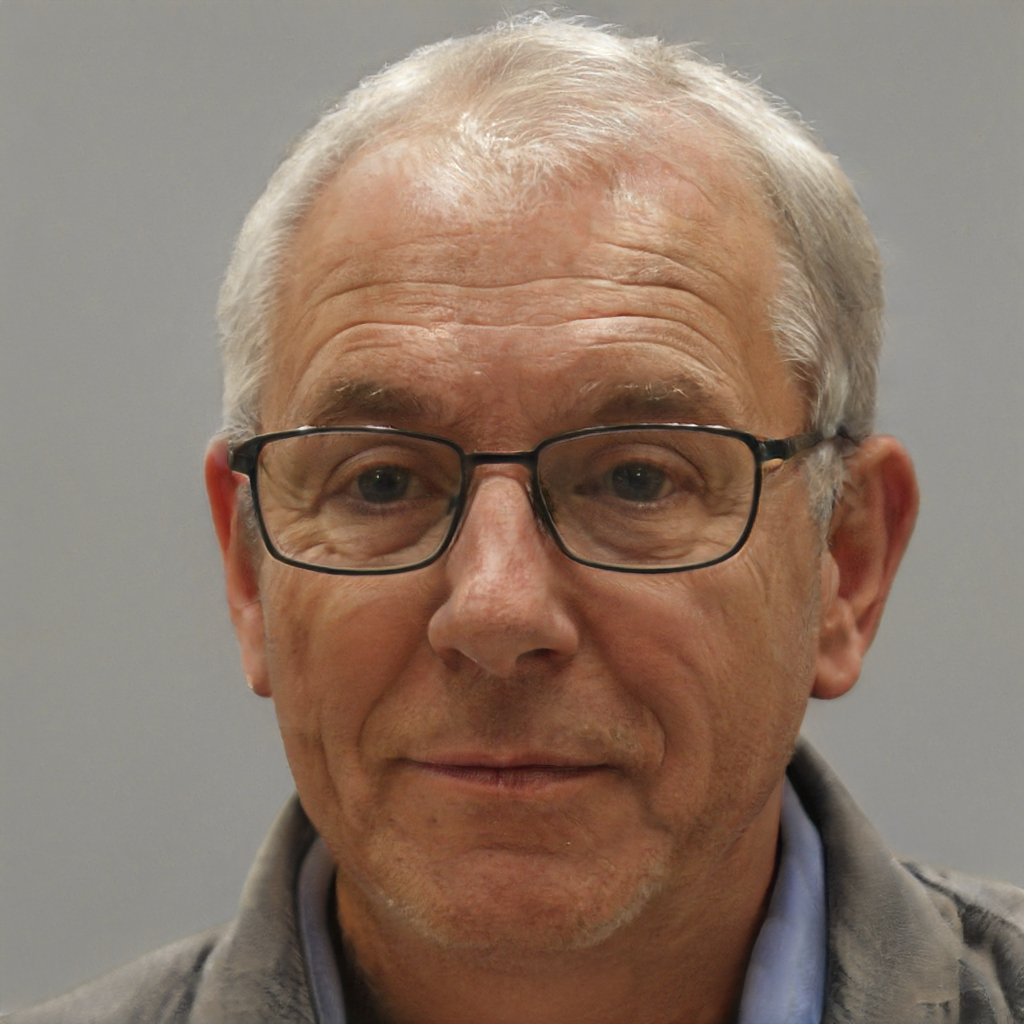
Gender: Male